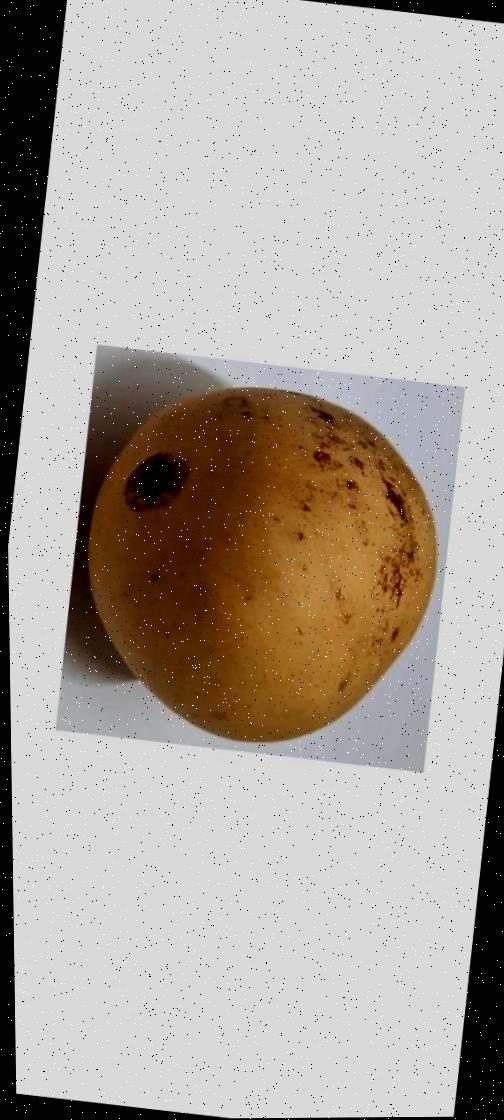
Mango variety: Katimon